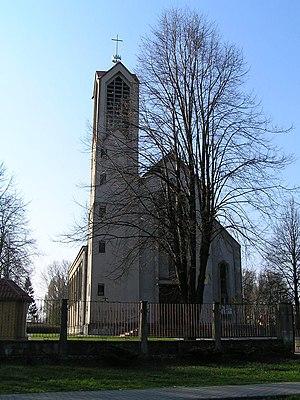
Trawniki est un village de la gmina de Trawniki du powiat de Świdnik dans la voïvodie de Lublin, situé dans l'est de la Pologne.